George F. Robinson

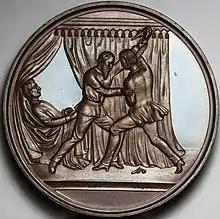
Medal presented to George F. Robinson for saving William H. Seward's life

George Foster Robinson (August 13, 1832 – August 16, 1907) was a soldier of the United States Army and the attendant of Secretary of State William H. Seward who was best known for his role in foiling the assassination attempt of William Seward by Lewis Powell for which he was awarded the Congressional Gold Medal in 1871.